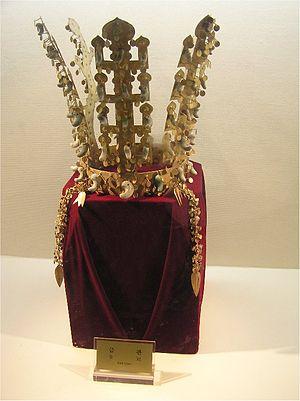
Les trésors nationaux de Corée du Sud sont un ensemble d'objets et de bâtiments qui ont été reconnus par le gouvernement sud-coréen pour leur exceptionnelle valeur historique, artistique et culturelle.